Anglicanism

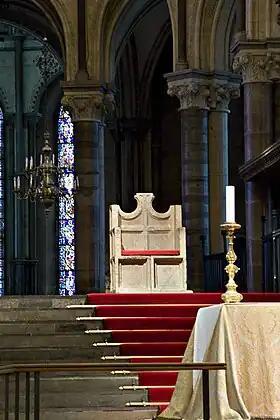
The Chair of St Augustine (the episcopal throne in Canterbury Cathedral, Kent), seat of the archbishop of Canterbury in his role as head of the Anglican Communion

All Anglican prayer books contain offices for Morning Prayer and Evening Prayer (called Evensong when sung chorally). In the original "Book of Common Prayer", these were derived from combinations of the ancient monastic offices of Matins and Lauds; and Vespers and Compline, respectively. The prayer offices have an important place in Anglican history.